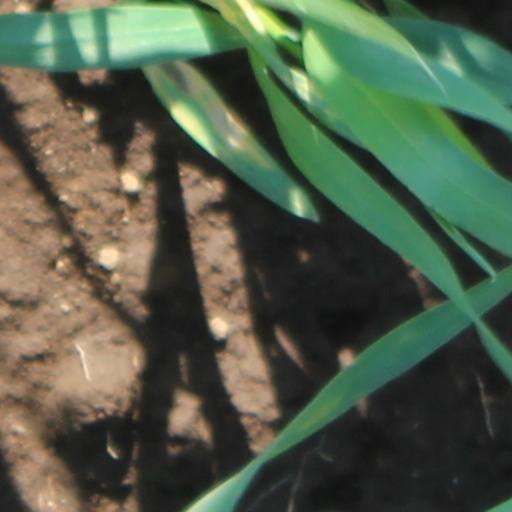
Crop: wheat